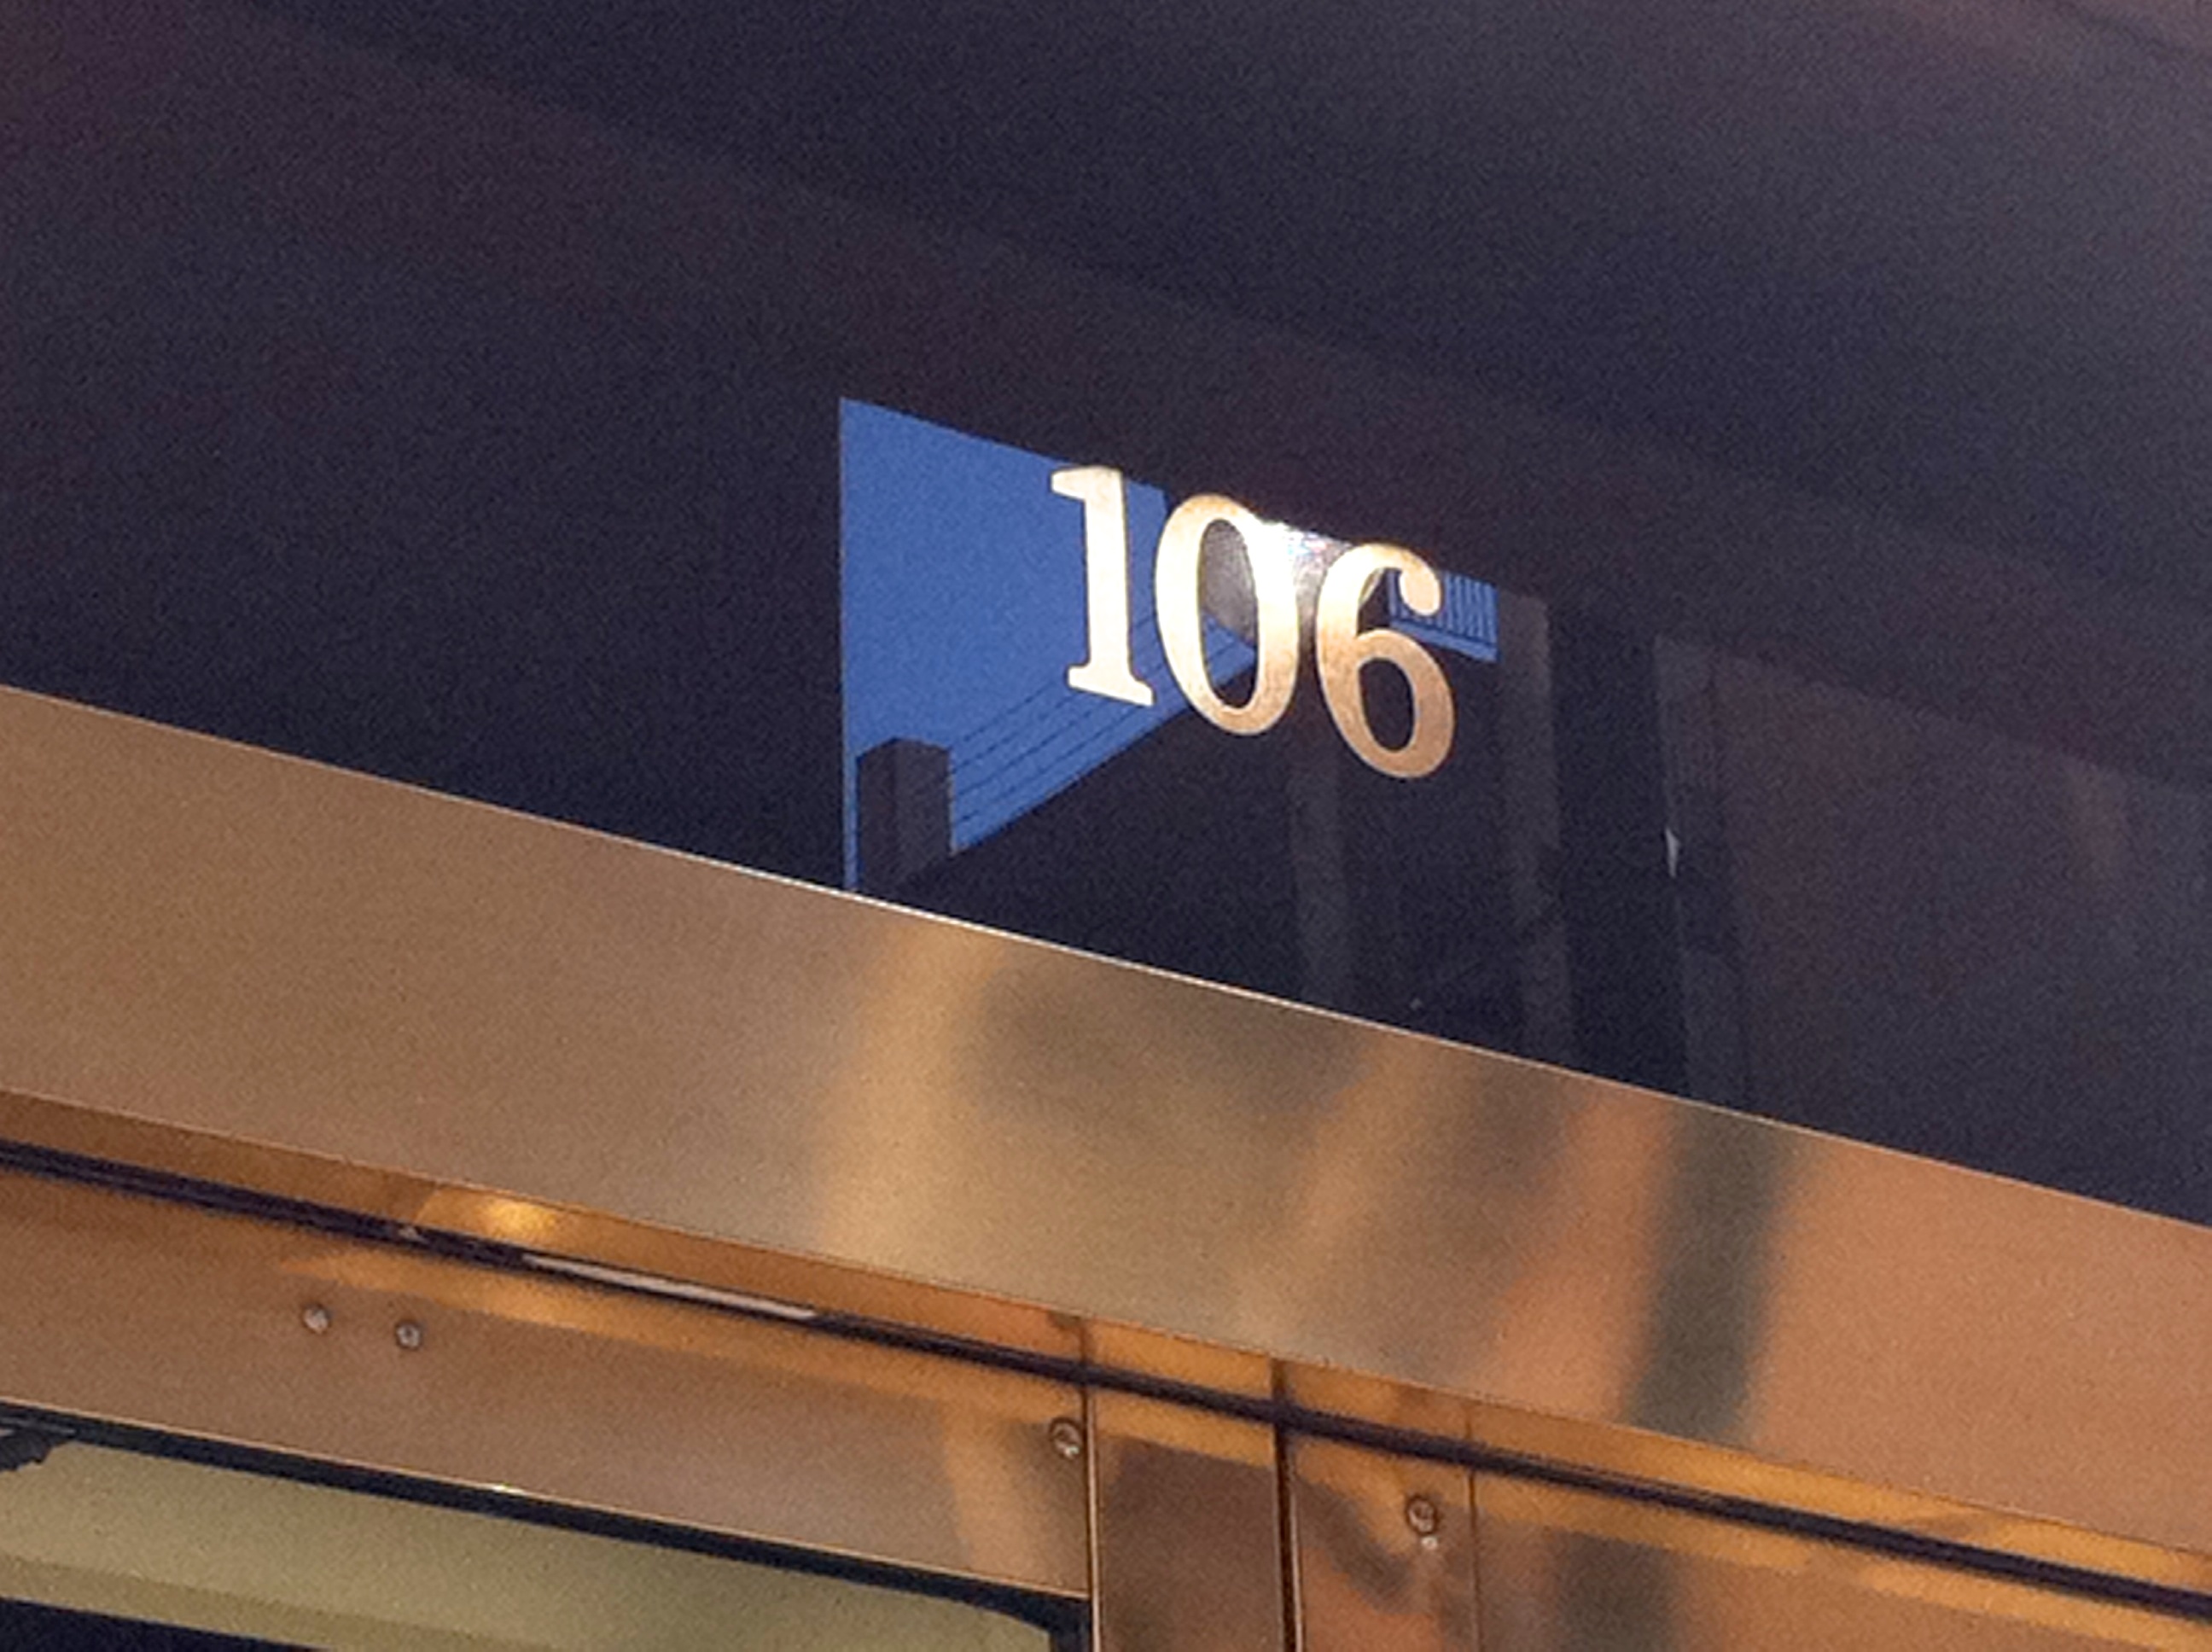
light, sign, ceiling, blue, signage, lighting, interior design, design, shape, ds106, 106